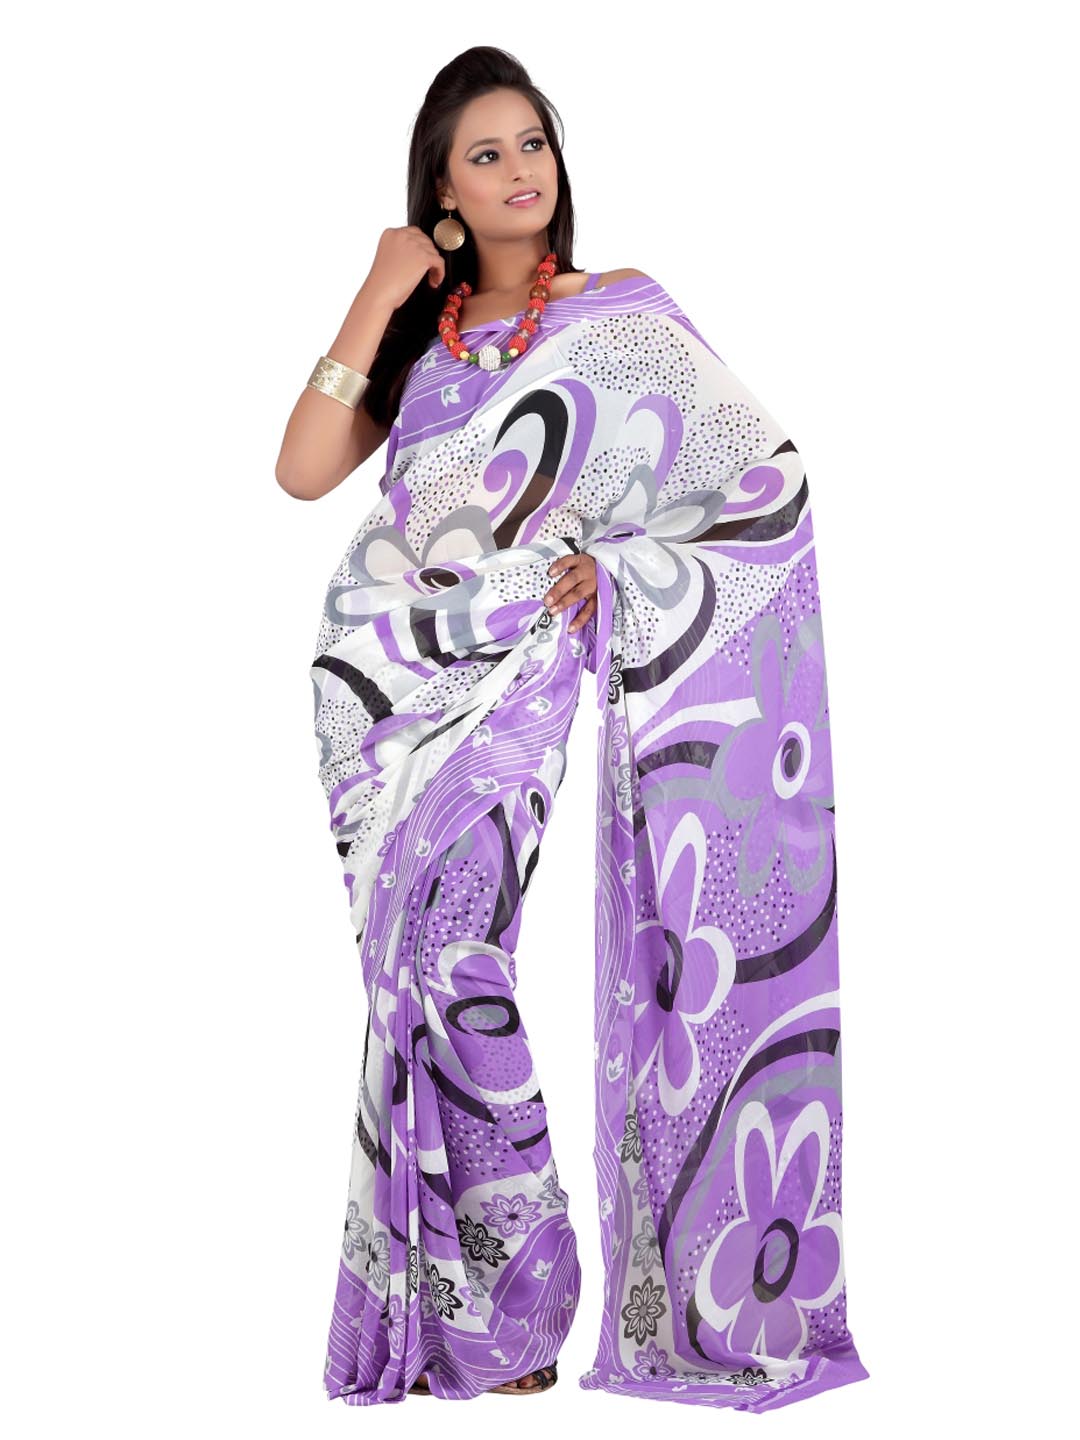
FNF Printed Purple Sari
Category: Apparel / Saree / Sarees
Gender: Women
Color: White
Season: Summer 2012
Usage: Ethnic